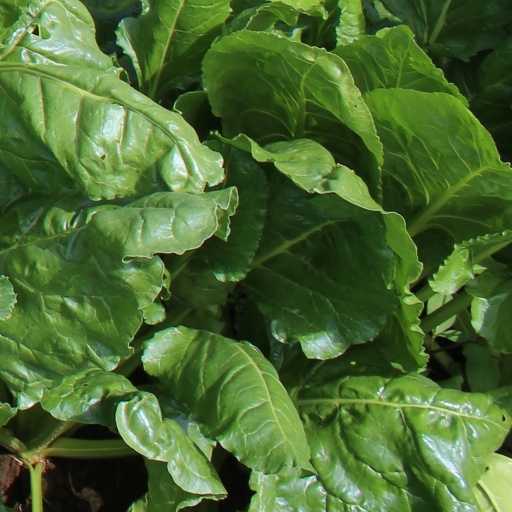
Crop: sugar beet